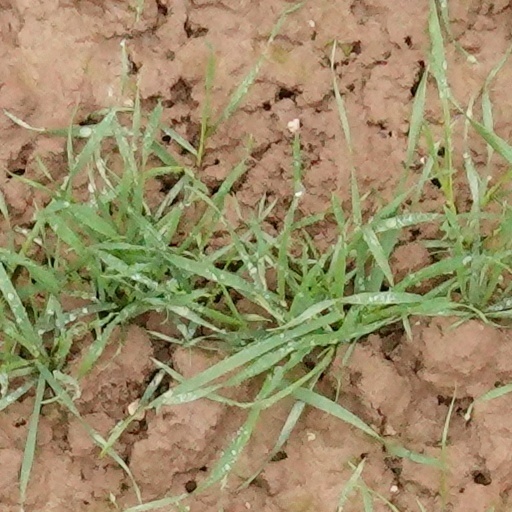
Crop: wheat